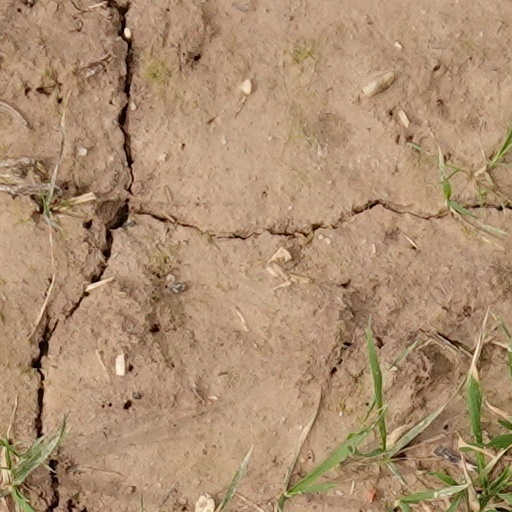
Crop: wheat